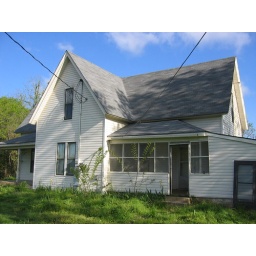
Habberton community, Goshen, Arkansas. The sky is so blue and the grass is so green up here in the spring.